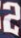
Number: 2